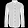
Label: Shirt